Jeff Otah

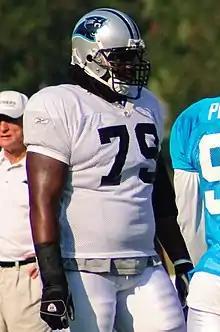
Otah with the Carolina Panthers in 2009

Jeffrey C. Otah (born June 17, 1986) is a Nigerian American former professional football offensive tackle. He was selected by the Carolina Panthers in the first round of the 2008 NFL draft.